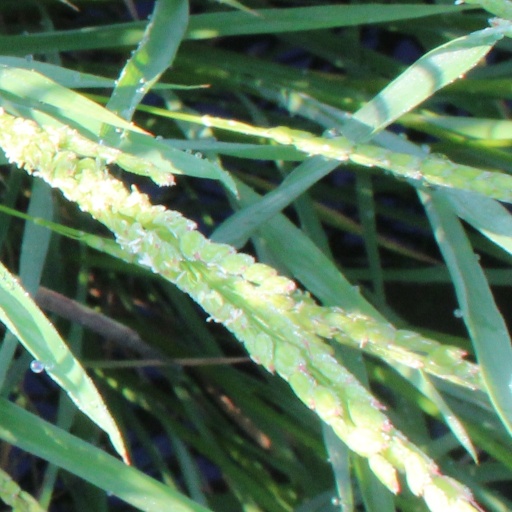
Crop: rice